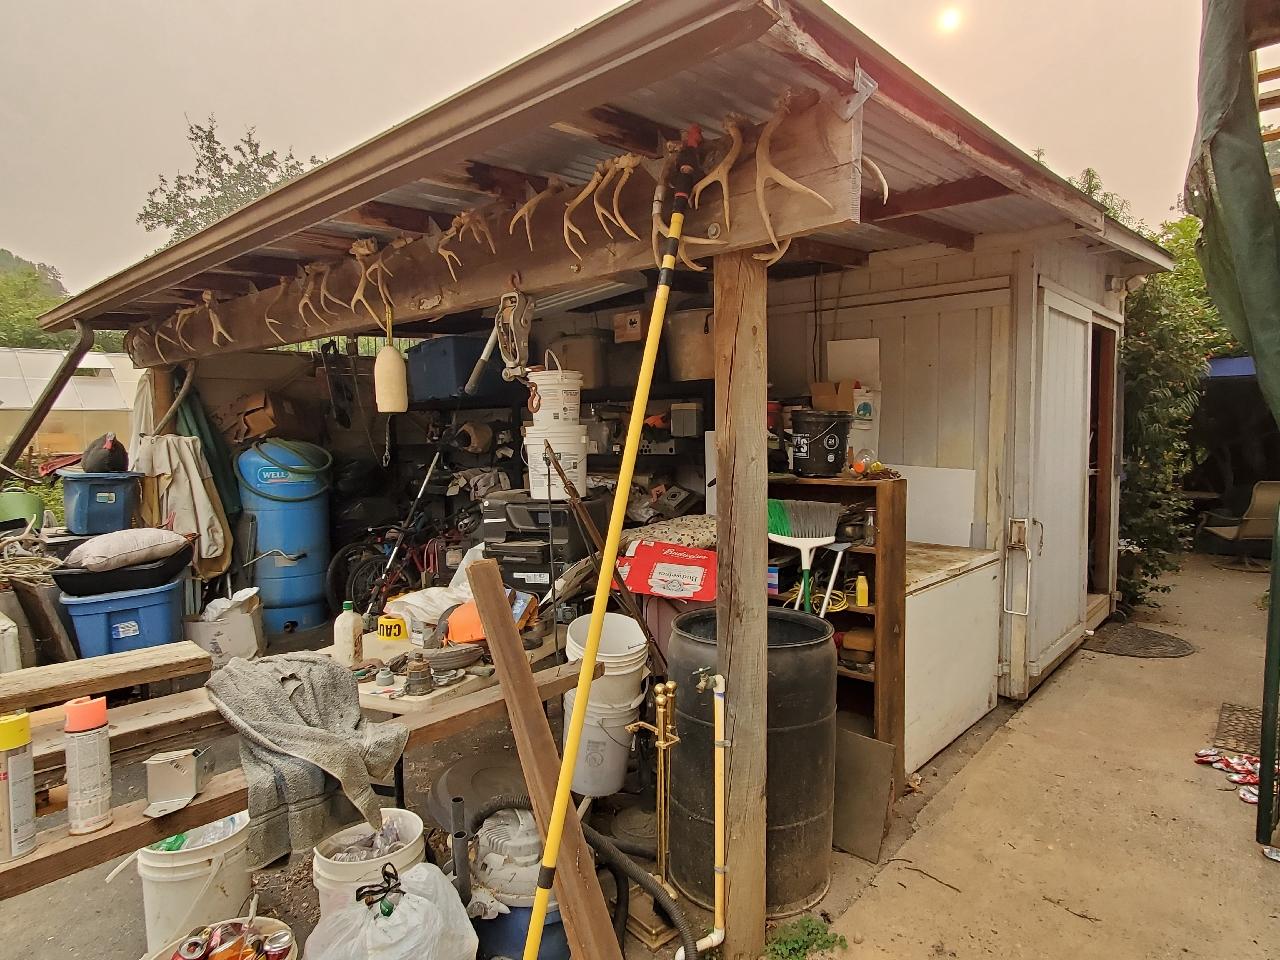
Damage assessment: no_damage